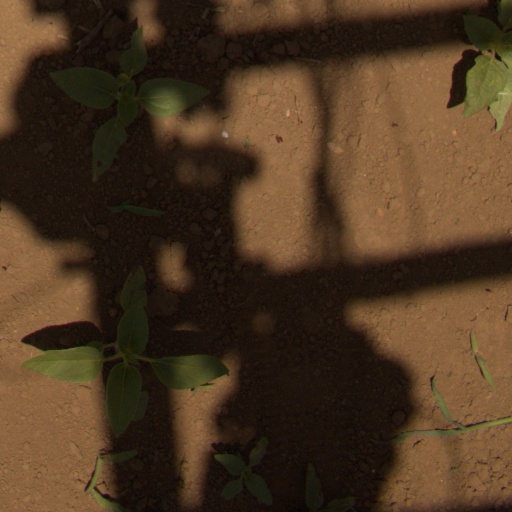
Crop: Jerusalem artichoke